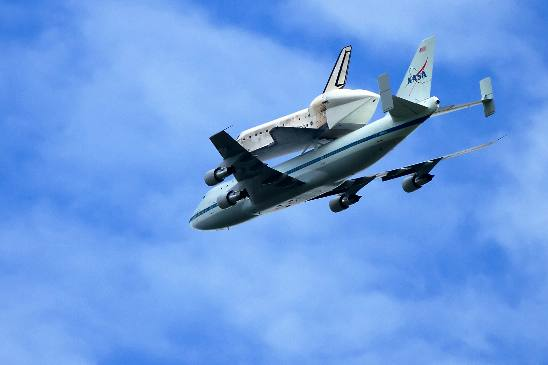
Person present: No